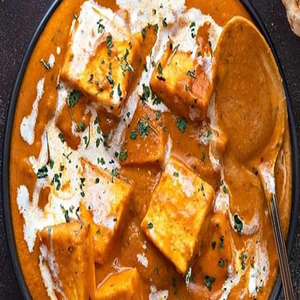
Dish: paneer